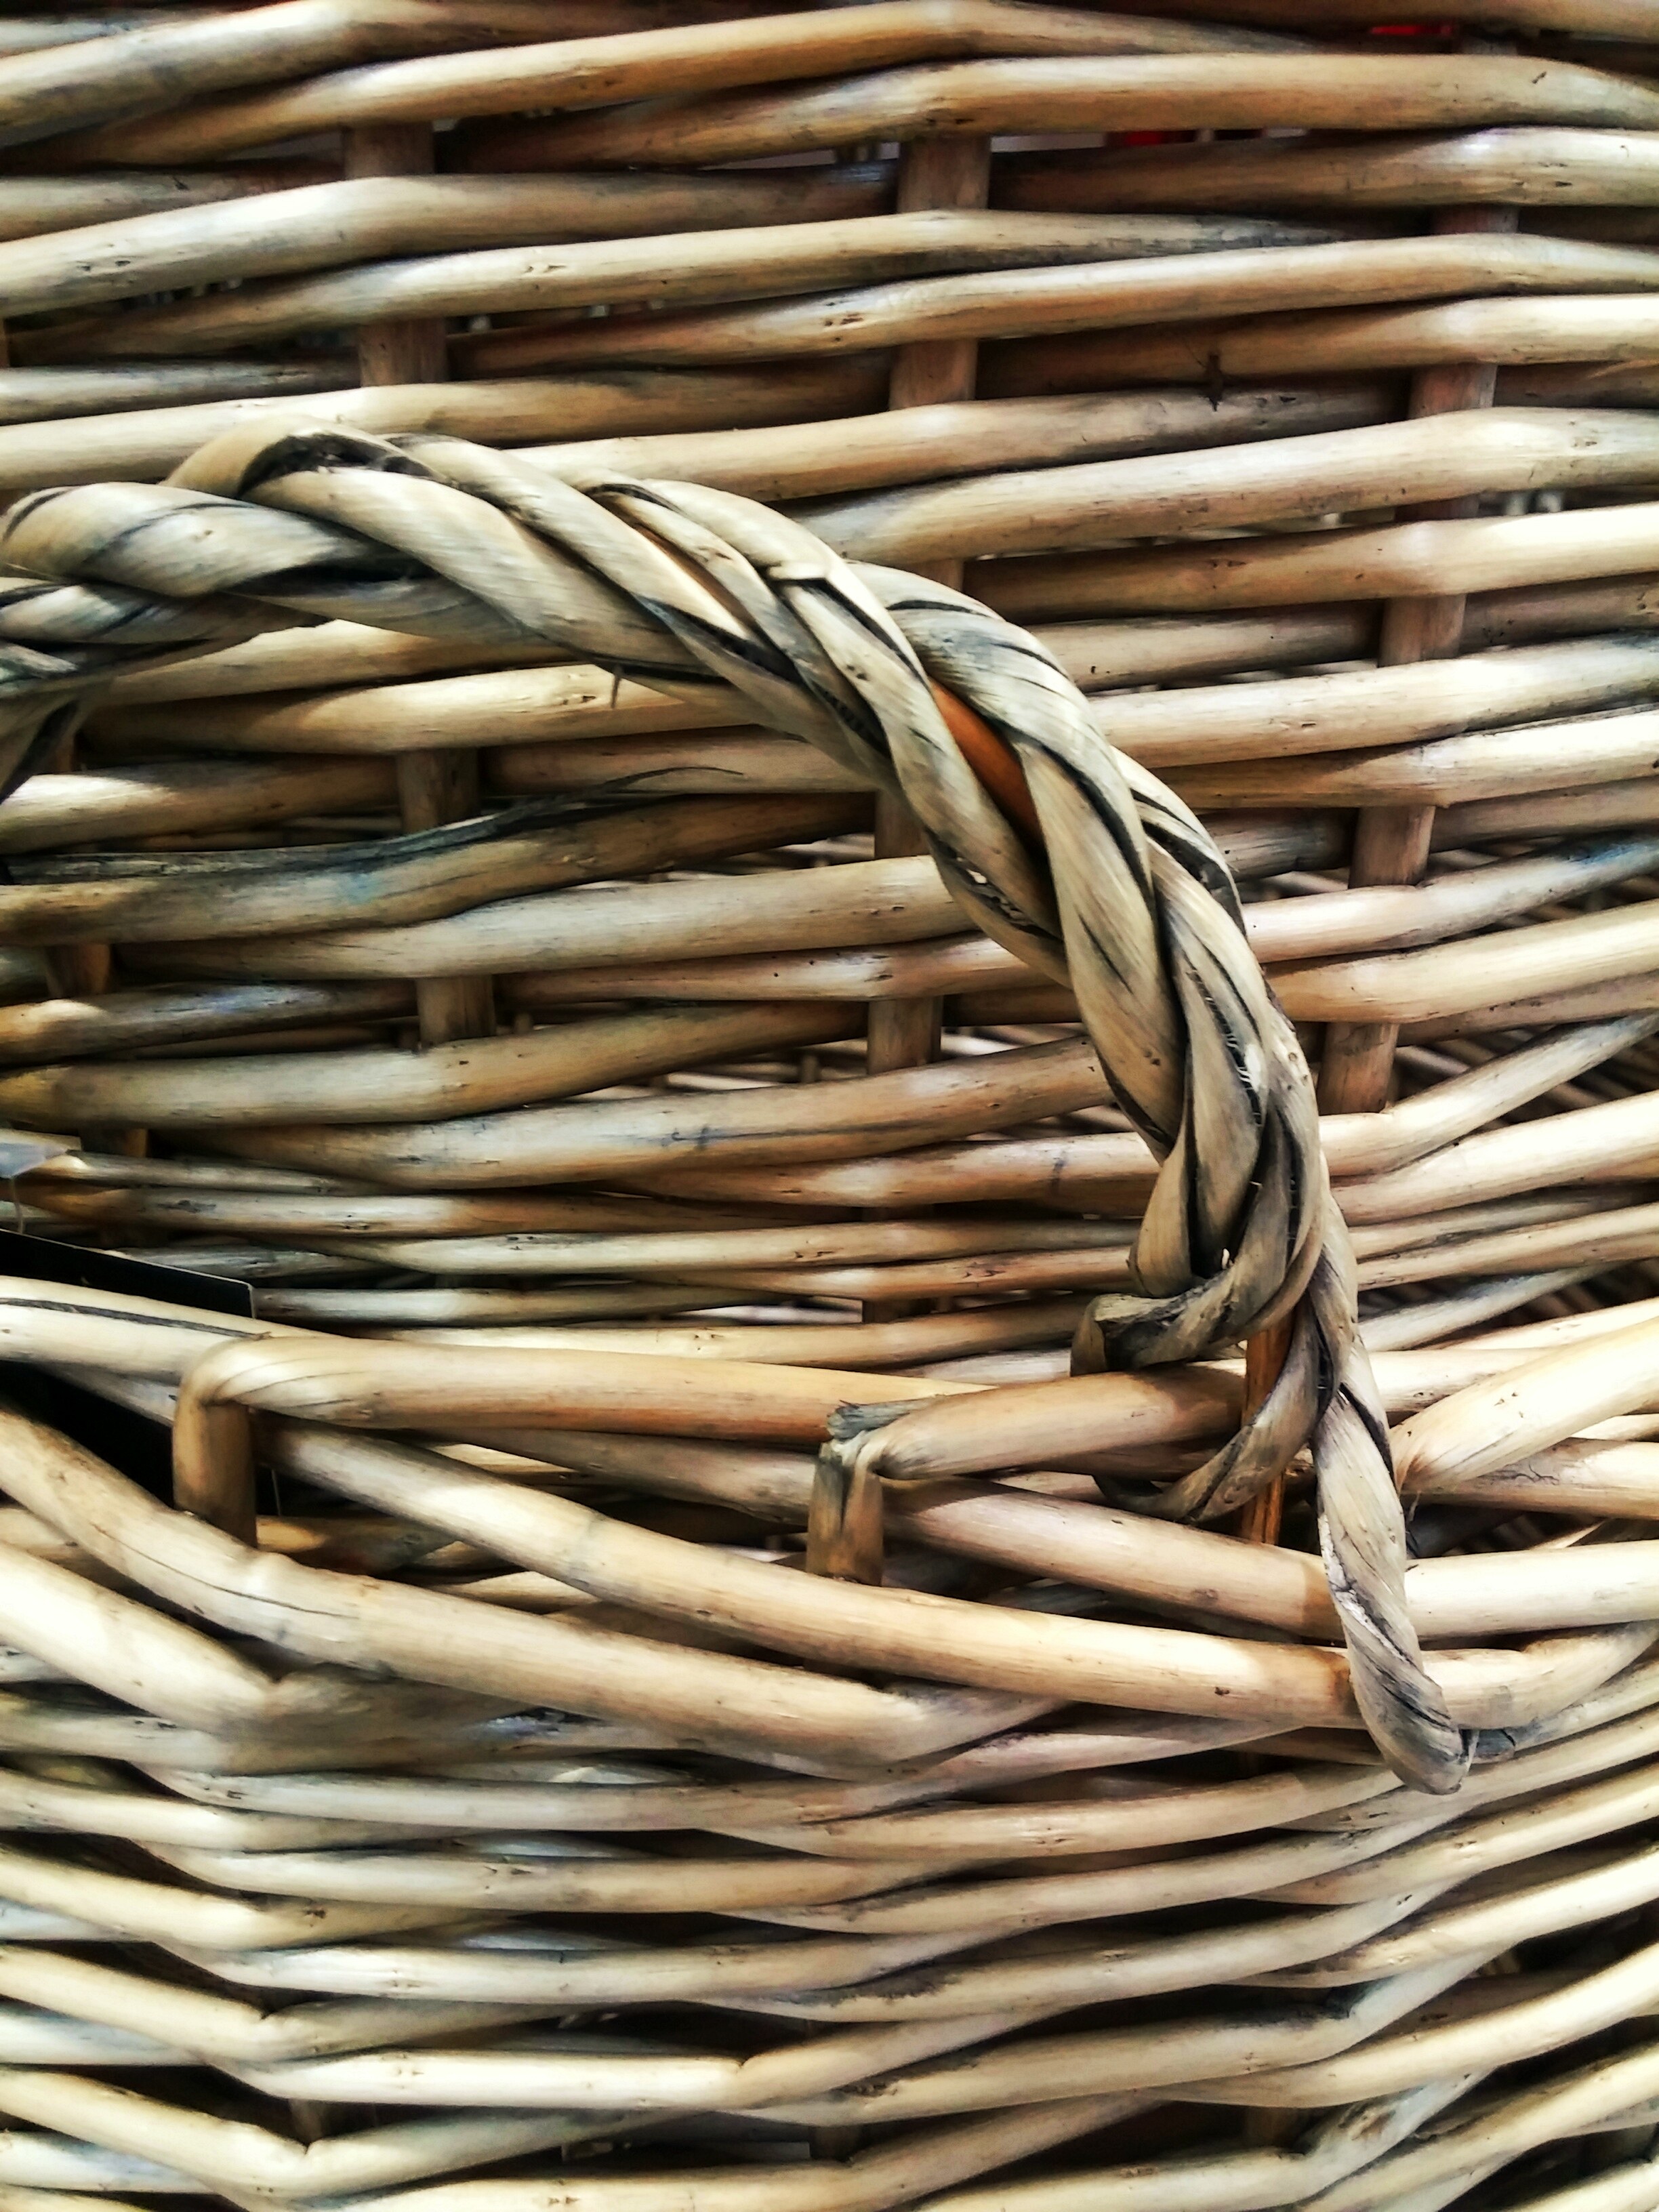
branch, wood, food, produce, natural, craft, basket, twig, wicker, weave, close up, willow, straw, woven, grass family